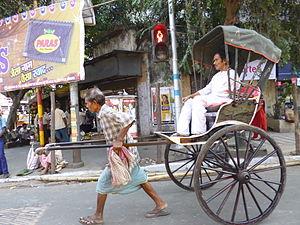
Un rickshaw, aussi appelé trishaw, est un véhicule tricycle utilisé pour le transport de personnes ou de marchandises.